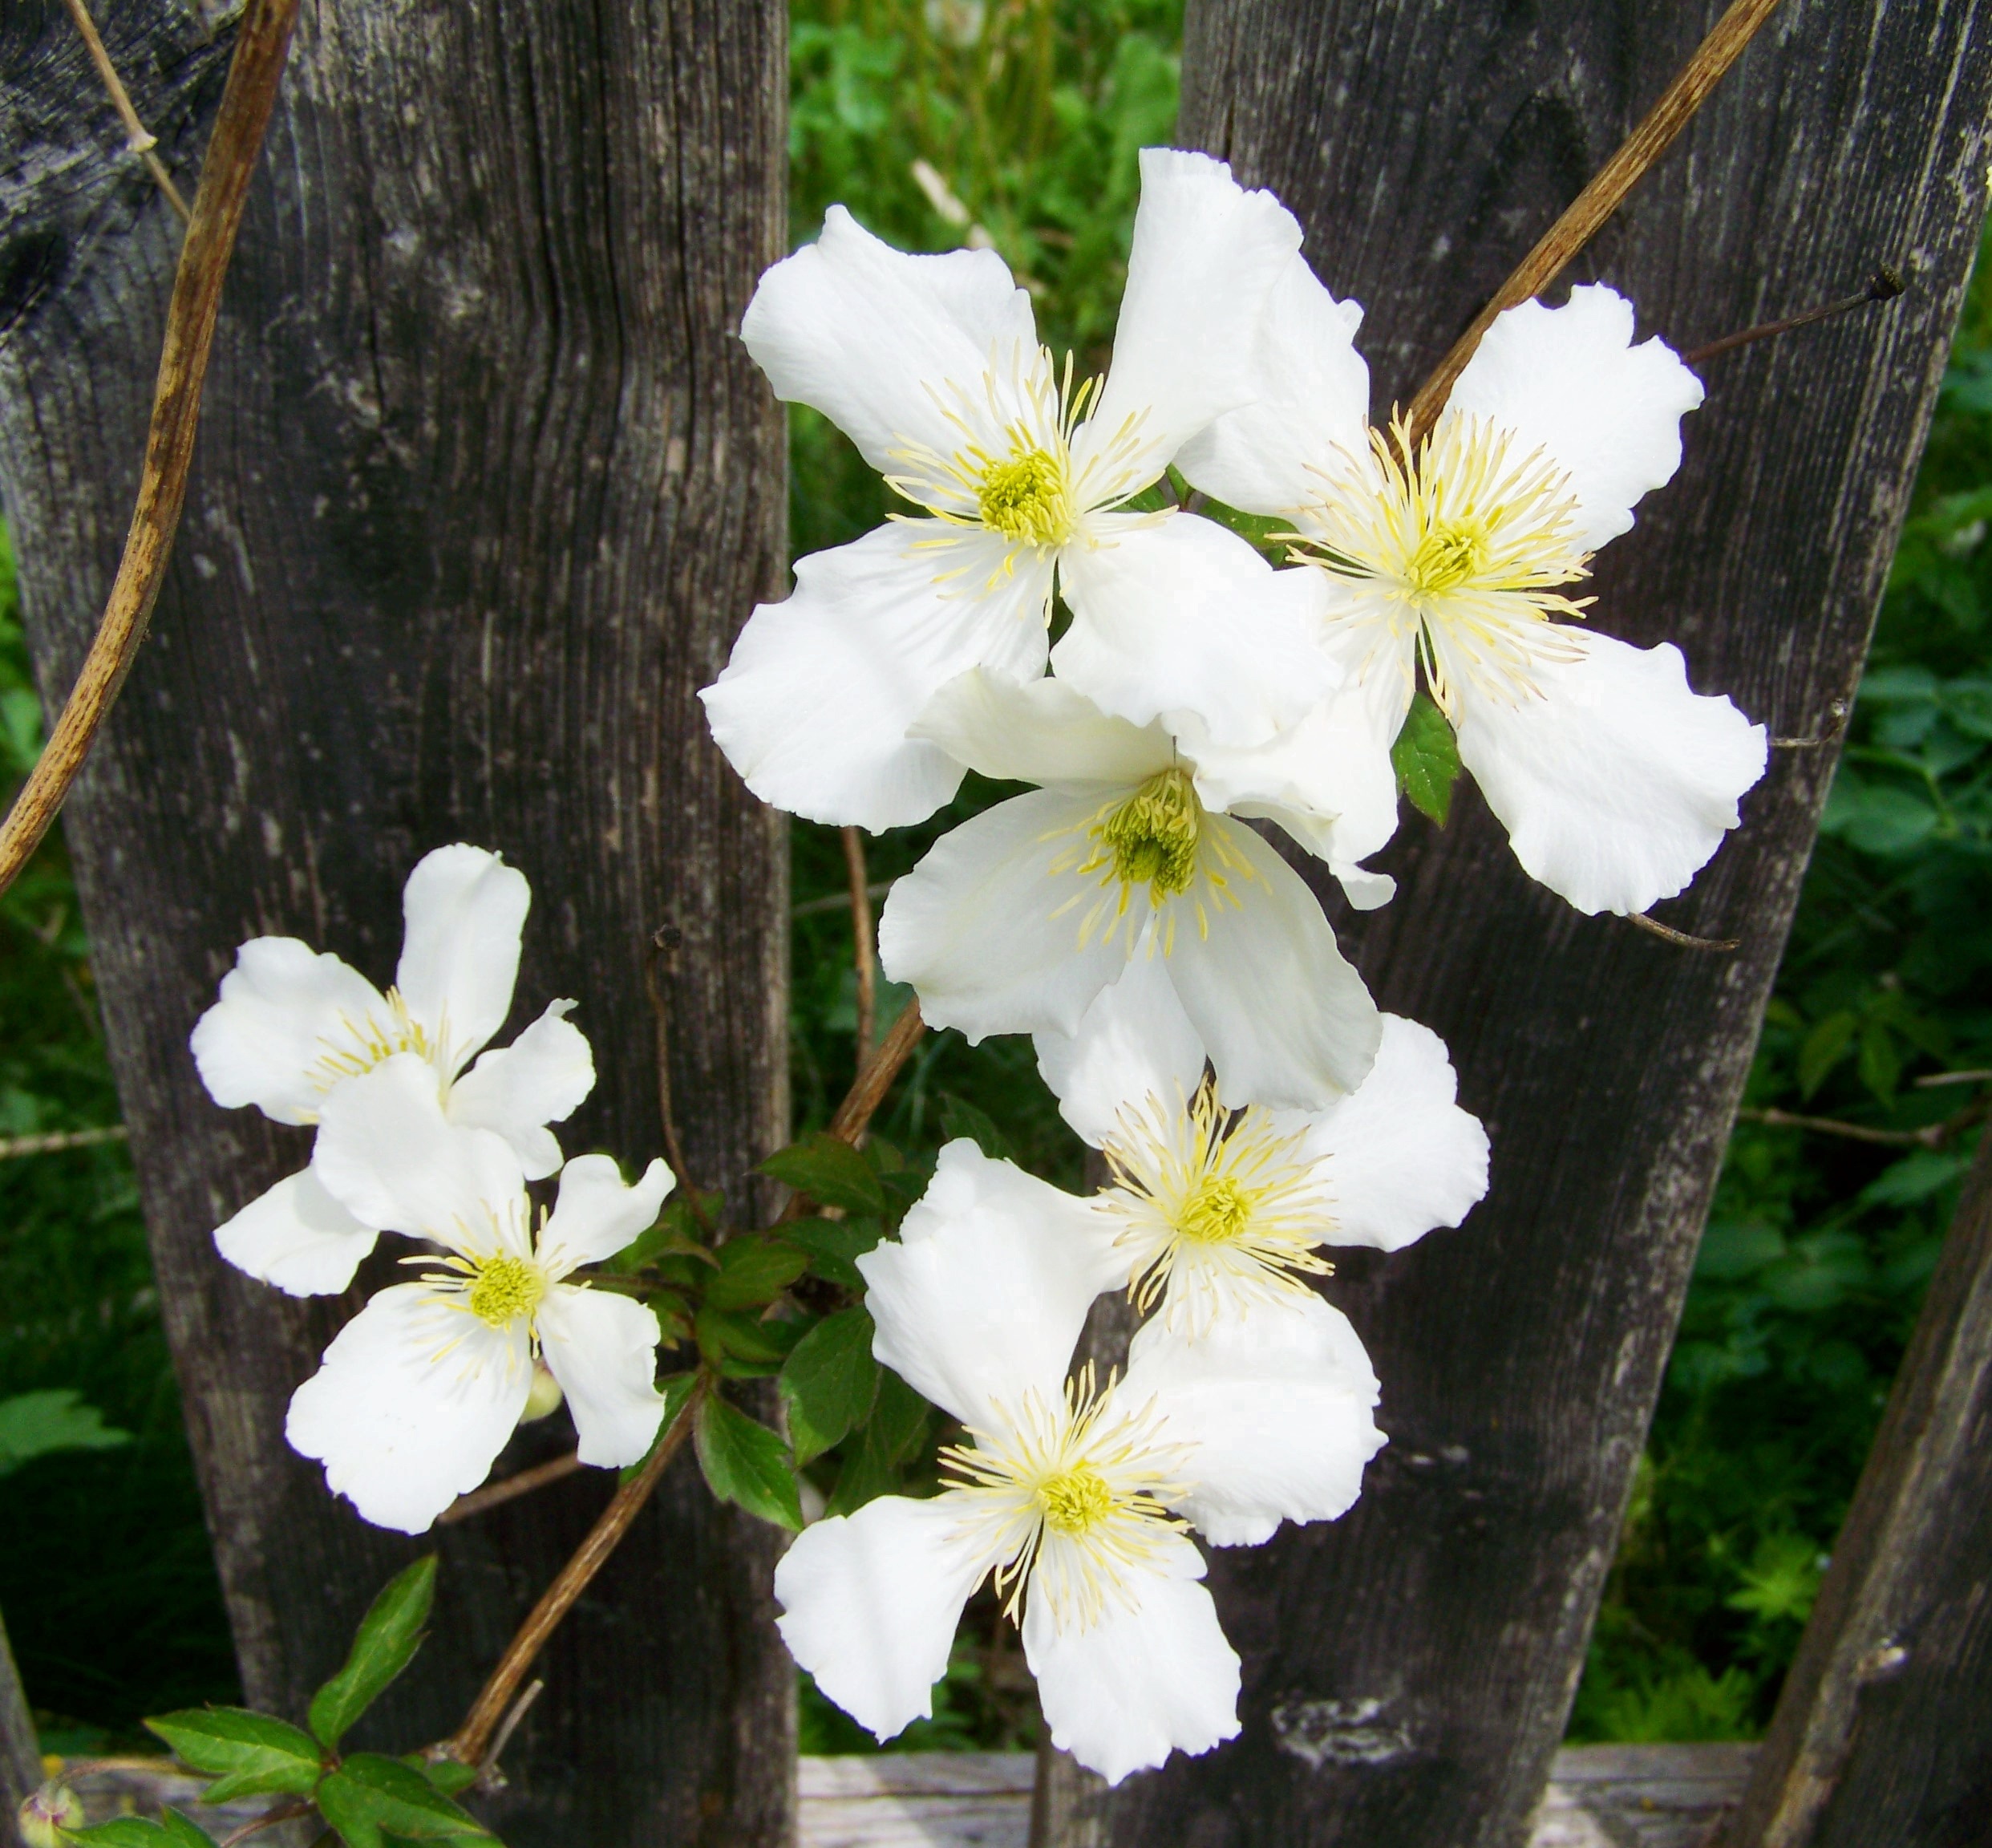
blossom, plant, flower, botany, flora, wildflower, clematis, creeping plant, flowering plant, land plant, white clematis